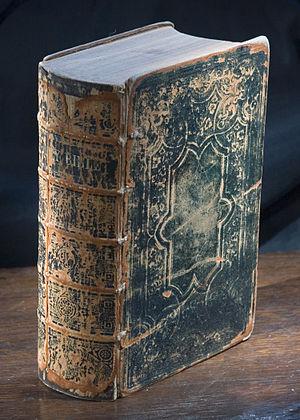
L'opposition au concubinage homosexuel et au Pacte civil de solidarité en France est constituée par l'ensemble des institutions et des mouvements associatifs, politiques et religieux refusant toute forme de reconnaissance légale des couples de même sexe.
On nomme Bible un ensemble de textes considérés comme sacrés par les juifs et les chrétiens. Les différents groupes religieux peuvent inclure différents livres dans leurs canons, dans un ordre différent. Les choix des livres hors Pentateuque ne sont pas toujours identiques d'une religion à une autre.
Les épisodes d'Au cœur du temps, au nombre de 30 répartis en deux saisons, ont été diffusés entre septembre 1966 et avril 1967 sur la chaine ABC.